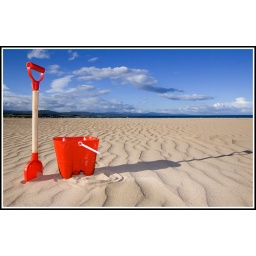
My sons bucket and spade make a nice contrast against the blue sky and almost white sand.